The Domain, Sydney

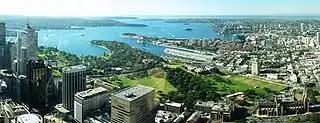
The Domain stretching across from the bottom right to the centre. 2003

Despite the Domain being whittled away in subsequent years it remained an important buffer to the Botanic Garden. The native vegetation was cleared and the gullies of Phillip Precinct filled. During the 1830s the expansive green space of the Domain was now opened to the public, who strolled and picnicked there. The Domain west of Macquarie Street was then sold to pay for the construction of new Government House and Circular Quay. Throughout the 19th century, the south-western part of The Domain was gradually taken up by government and public buildings, including the Hyde Park Barracks, the Sydney Mint, Sydney Hospital, Parliament House, the State Library of New South Wales and the Land Registry Office. The Art Gallery of New South Wales was built on the eastern side of The Domain.